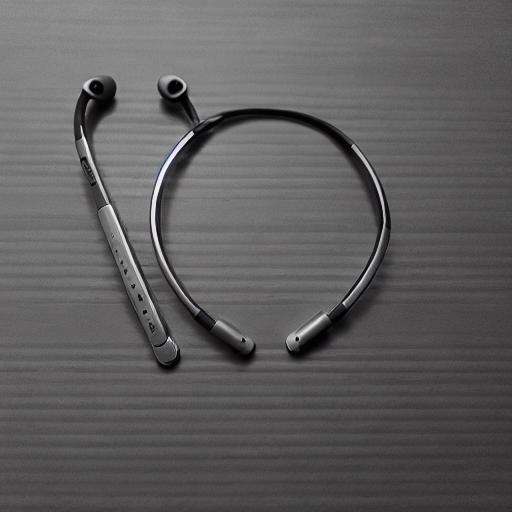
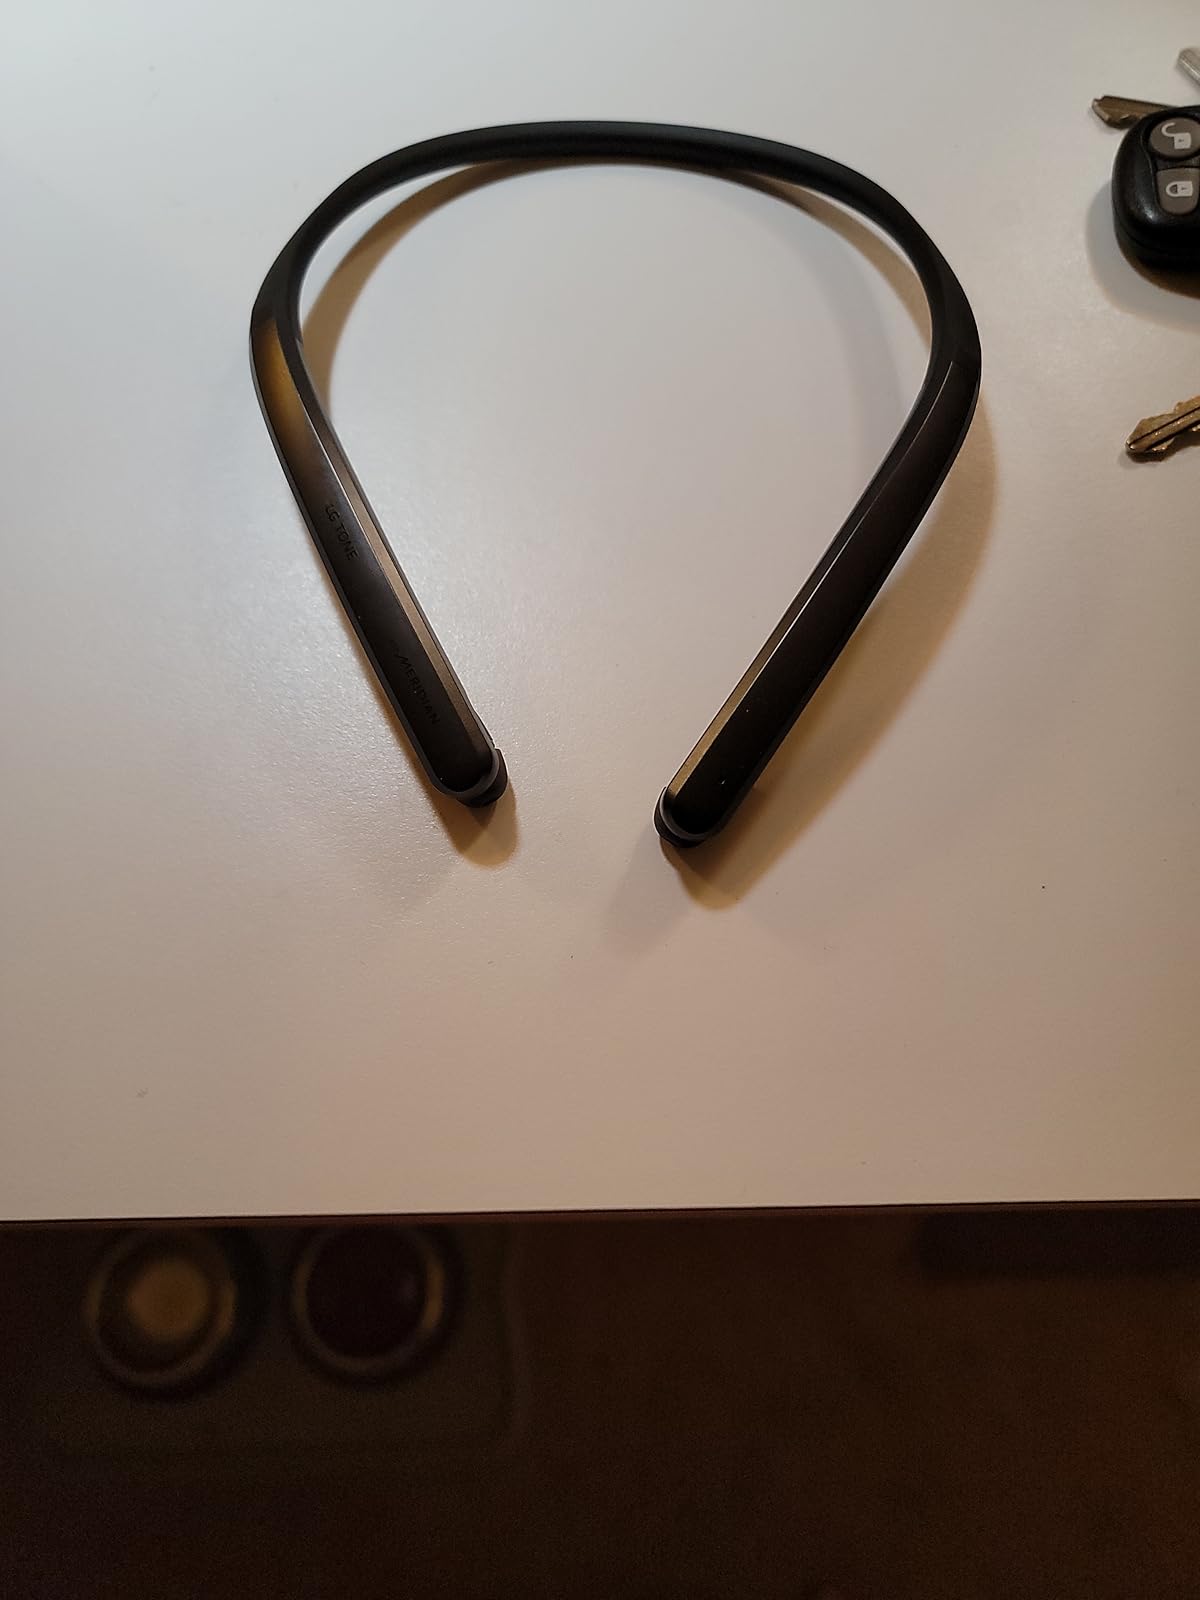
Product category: earbuds
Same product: no